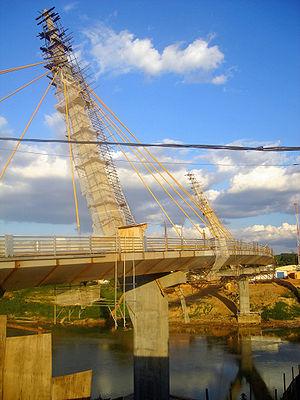
Le rio Acre est une rivière transfrontalière d'Amazonie, tributaire du rio Purus en rive droite, baignant le Brésil, le Pérou et la Bolivie et donc un sous-affluent de l'Amazone.